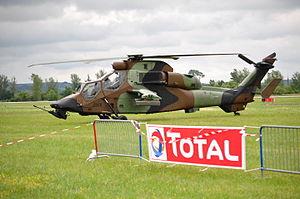
AirExpo 2014 - Tigre